Question: How many boxcars are between the front and the red ones?
Tambaya: Nawane adadin motar kayan jirgin ƙasa dake tsakanin na farko da jajayen?
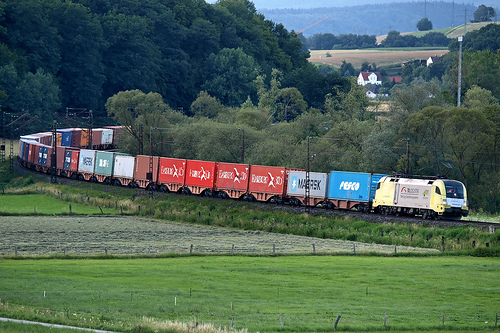
Answer: 2
Amsa: 2